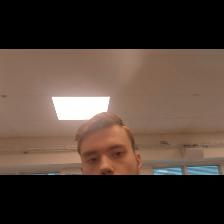
Label: Human